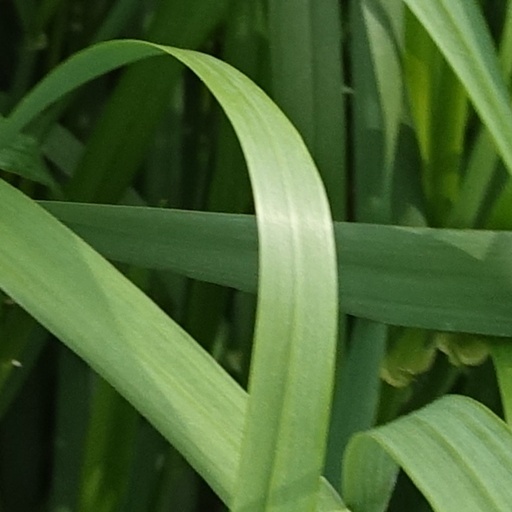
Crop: wheat